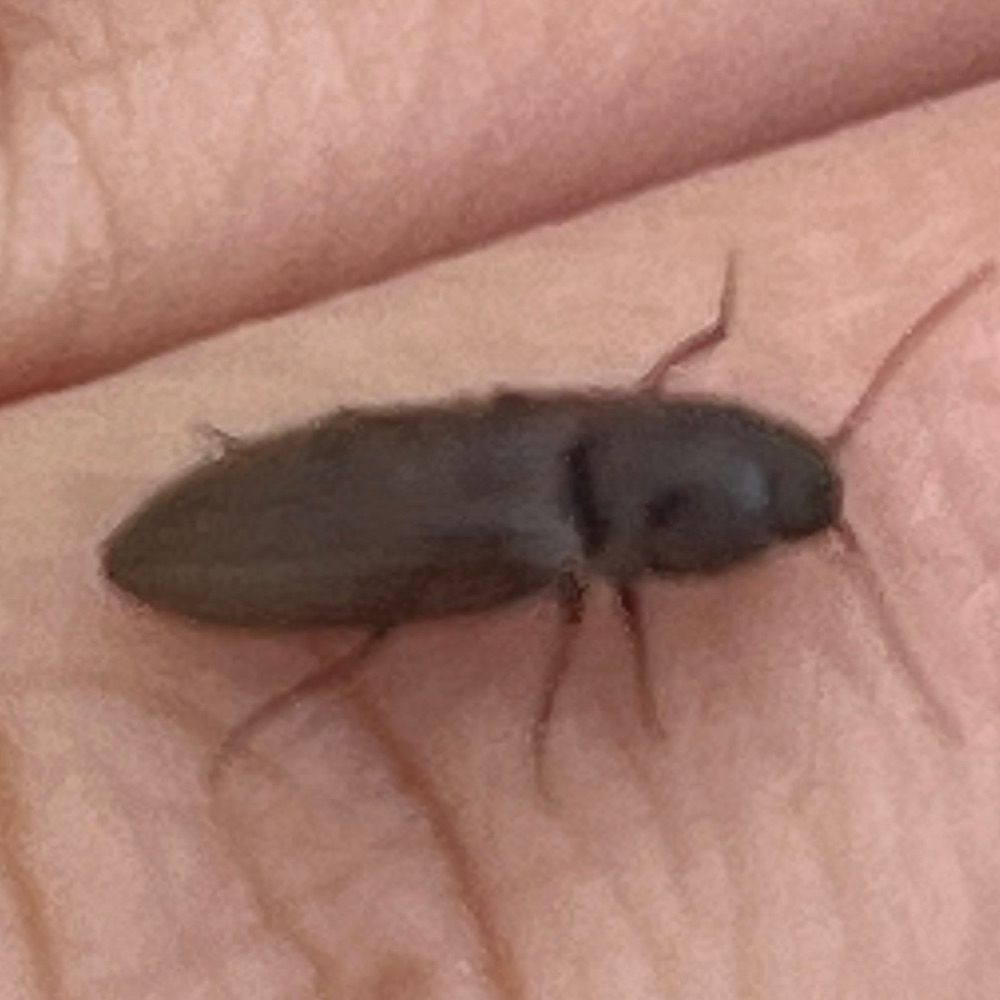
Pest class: clickbeetles_wireworms